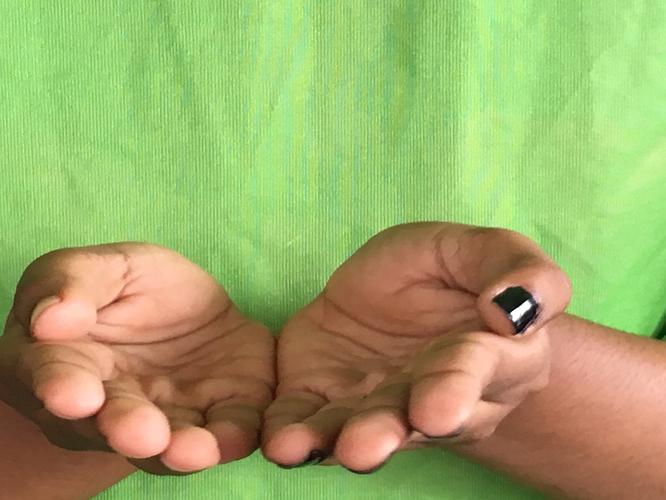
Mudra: Pushpaputa
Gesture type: double_hand